Villa Contarini (Este)

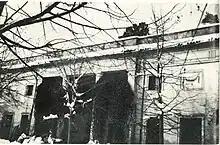
The barchessa in the 1930s

The villa was built at the site of a hunting estate by a Senator of Venice, Giorgio Contarini (1584–1660). He was a member of the prestigious branch of Contarini degli Scrigni. However, because of Giorgio Contarini's young age at that time, it is more likely that the works would have been ordered by his father or his grandfather (it is reasonable to think that the grotesque frescoes of the villa were already present in the original building, since grotesque art dated back to the 15th century). The Contarini were prominent patrons in Este, having also commissioned the construction of the Porta di San Francesco (1595), one of the main city gates.